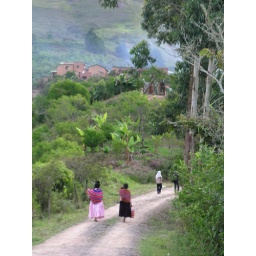
walking home after a day in the coca fields